Yue Yuan

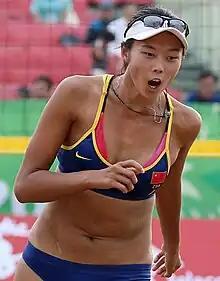
Yue Yuan at the 2014 Asian Games

Yue Yuan (born July 23, 1987) is a Chinese beach volleyball player. She competed alongside Wang Fan in the women's beach volleyball tournament in the 2016 Summer Olympics.